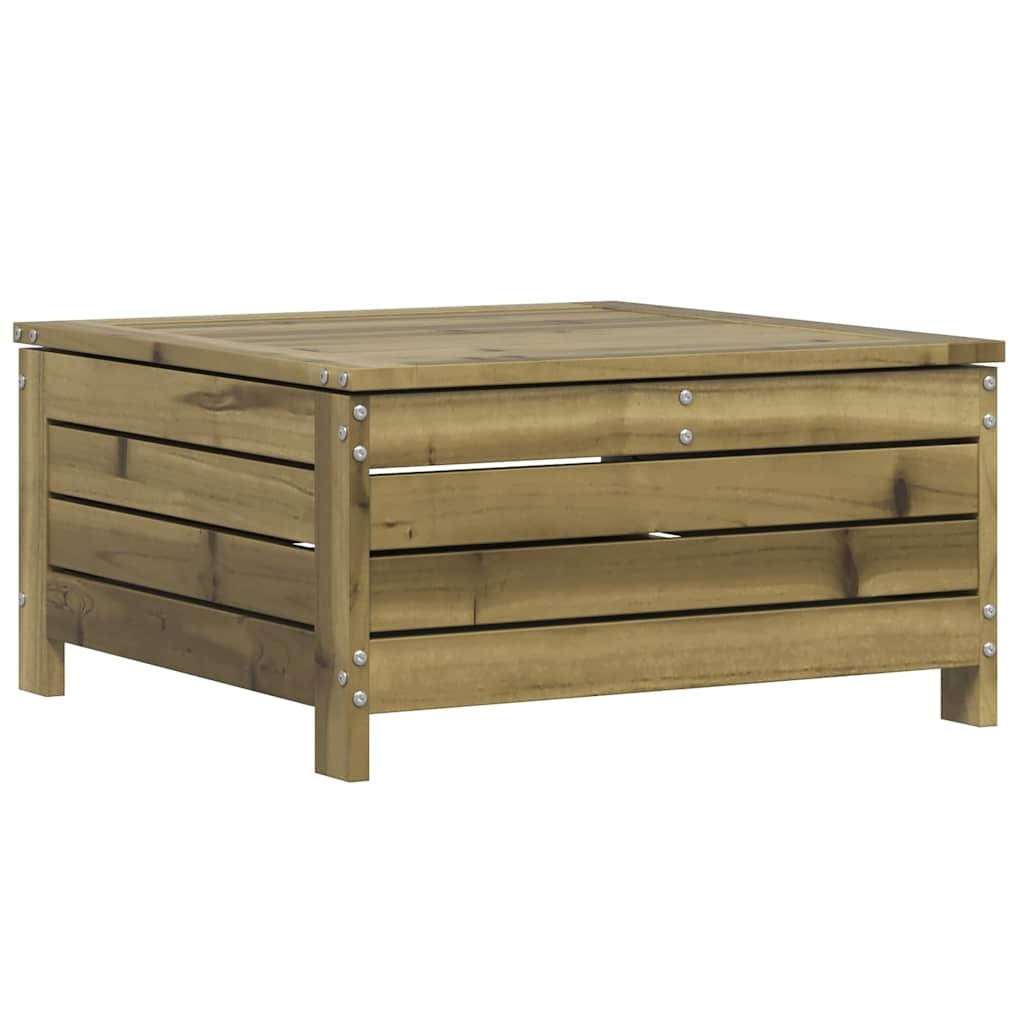
Ulkorahi Lopez 62x63,5x32cm (kyllästetty mänty)
Ulkorahi 62x63,5x32cm kyllästetty mänty Tämä puinen ulkorahi on upea lisä puutarhaan, terassille tai takapihalle. Se on ihanteellinen yhdessä perheen ja ystävien kesken vietettyihin juttutuokioihin tai ulkoilmasta nauttimiseen. Kyllästetty mänty: Kyllästäminen on säilöntäprosessi, joka suoritetaan autoklaaveilla. Painekäsittely lisää lahoamis- ja sääkestävyyttä. Monipuolinen käyttö: Tätä puutarhaottomaania ei käytetä vain istumiseen tai jalkojen rentouttamiseen, sitä voidaan käyttää myös sohvapöytänä juomien, ruokien ja koristeiden asettamiseen. Puutarhakalusteessa on säilytystilaa istuimen alla. Sälerakenne: Puisen puutarhatuolin sälerakenne estää veden kertymisen, joten se pitää istuimen kuivana ja estää tarpeettoman lahoamisen. Modulaarinen malli: Palarahi on joustava ja helppo siirtää ympäriinsä. Voit yhdistää sen muiden pudotusvalikosta löytyvien modulaaristen osien kanssa ja luoda omanlaisen kokoonpanon puutarhassa oleskeluun! Hyvä tietää: Jotta ulkokalusteesi pysyisivät kauniina, suosittelemme peittämään ne vedenpitävällä suojalla. Materiaali: Painekyllästetty mänty Mitat: 62 x 63,5 x 32 cm (L x S x K) Asennus vaaditaan: Kyllä Tyyny sisältyy toimitukseen: Ei
Brand: Vuodevaatteet
Category: Furniture > Outdoor Furniture > Outdoor Ottomans > Shoe Storage Ottomans